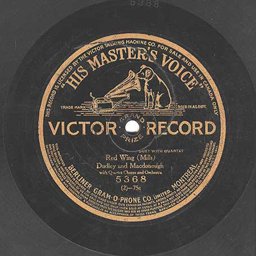
inch black disc with label